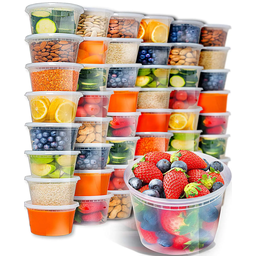
Label: plastic